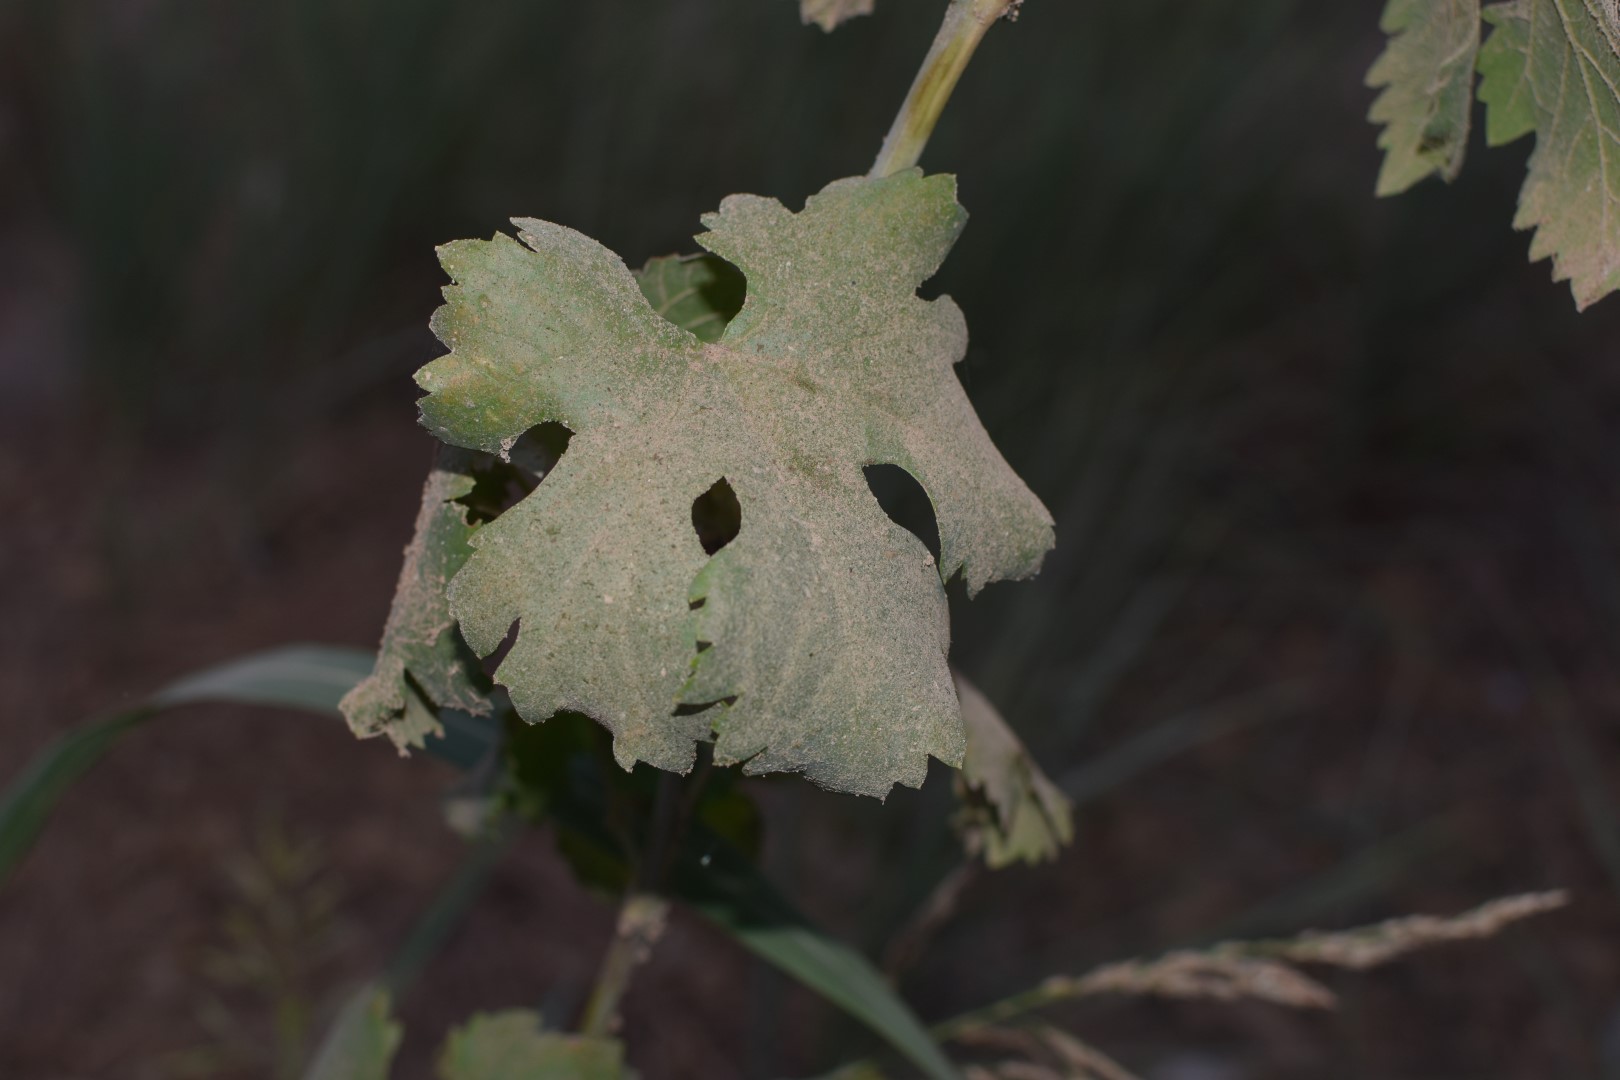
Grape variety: Aswud Balad